České dráhy

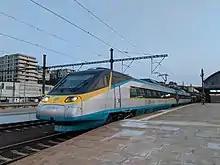
ČD Class 680 Pendolino long-distance train

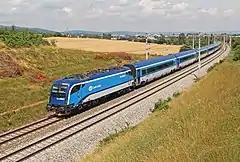
ČD "railjet" long-distance train

In 1827–1836, the České Budějovice–Linz railway was built, which was the second horse-drawn railway in continental Europe was established. The first steam-hauled railway in the area was established in 1839, from Vienna to Břeclav. The first standard gauge electrified railway track in the area was built in 1903.